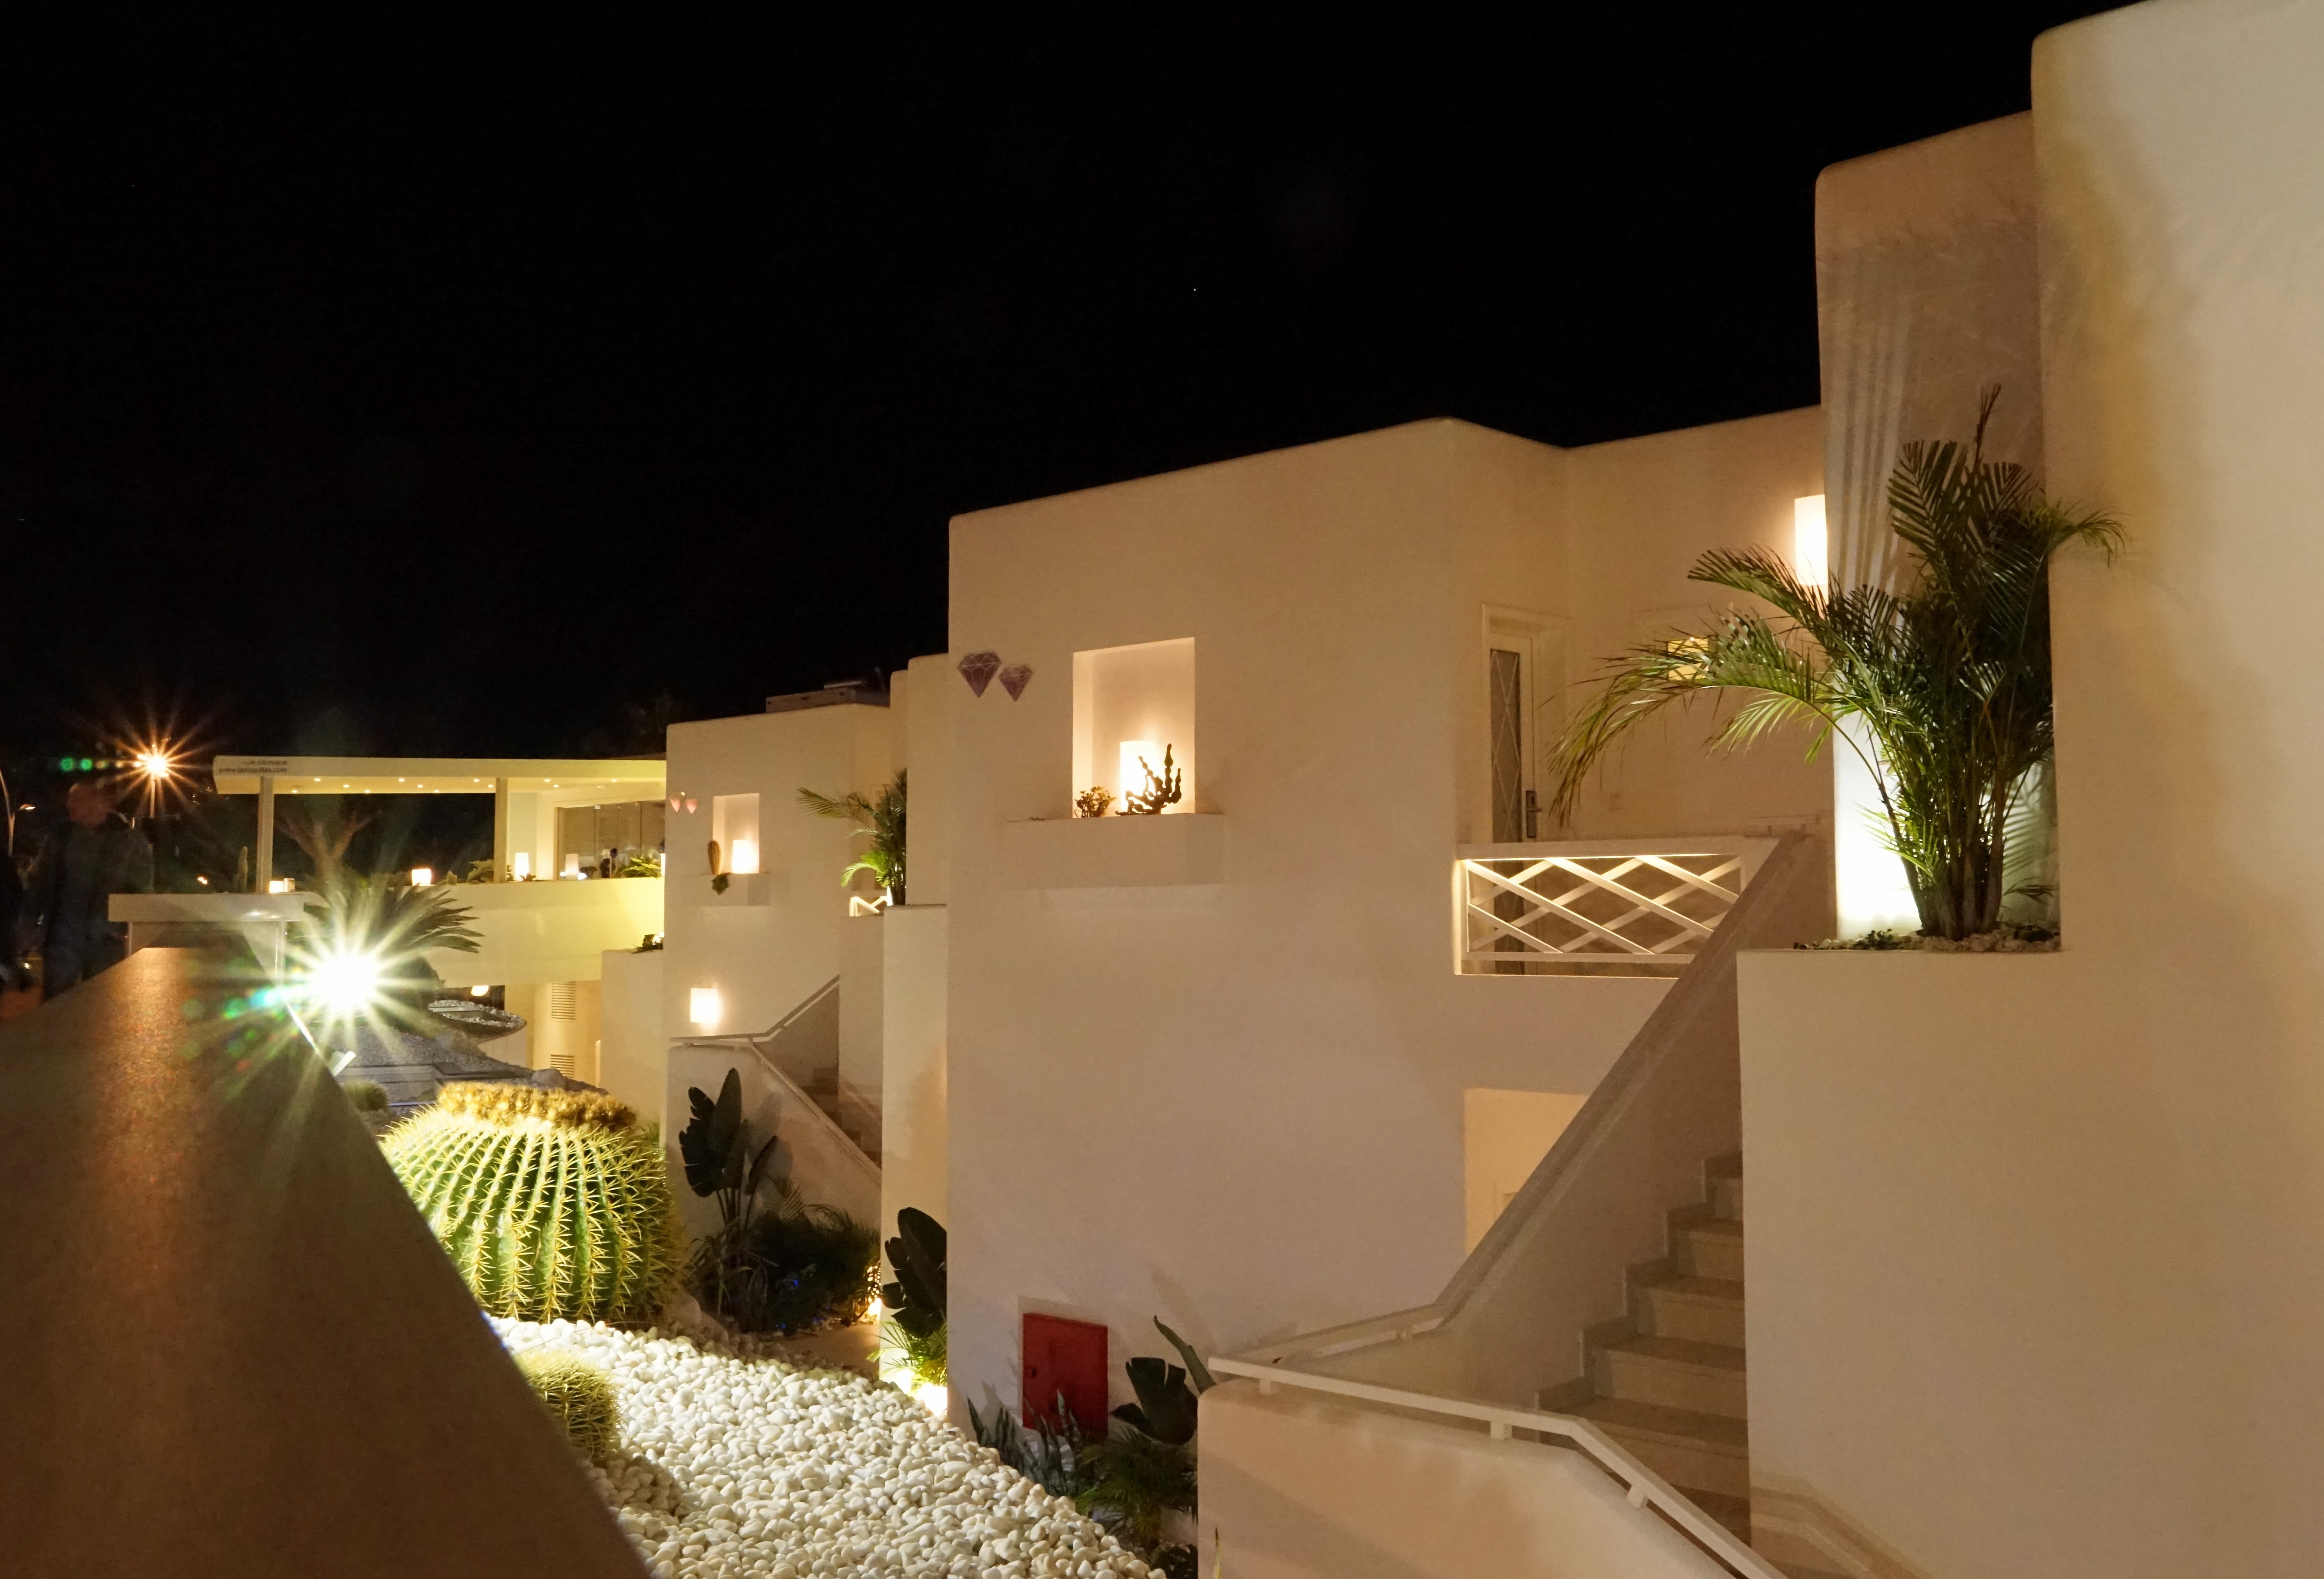
light, villa, house, home, lantern, property, lighting, interior design, lights, design, promenade, estate, mood, night photograph, lanzarote, puerto del carmen, apartment complex